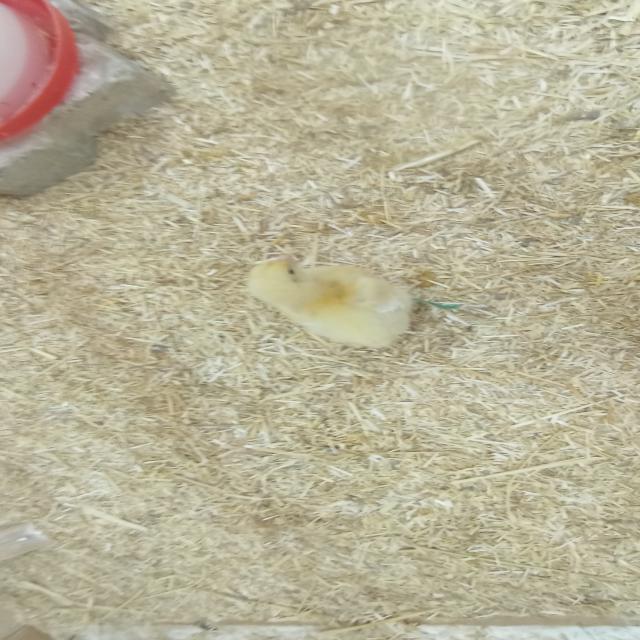
Weight: 207 g